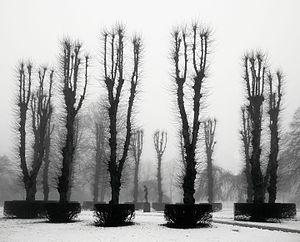
Une trogne appelée aussi arbre têtard ou plus simplement têtard, est un arbre dont la forme caractéristique résulte d'un mode d'exploitation ancestral spécifique, consistant en des tailles périodiques spécifiques, afin de fournir principalement du bois et du fourrage.